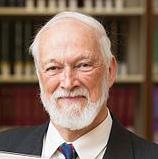
Age: 76